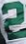
Number: 2